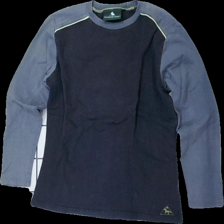
View: front
Type: Top
Category: Ladies
Brand: Not in the list
Brand text on label: mountain horse
Colors: Blue, Grey, Beige
Material: 100% cotton
Pattern: Logo print
Cut: Regular
Size: L
Season: All
Damage location: middle right
Damage 2 location: top right
Price range: <50
Recommended usage: Export
Description: blå långärmad tröja med logga fram och bak, mycket urtvättad
Comment: urtvättad